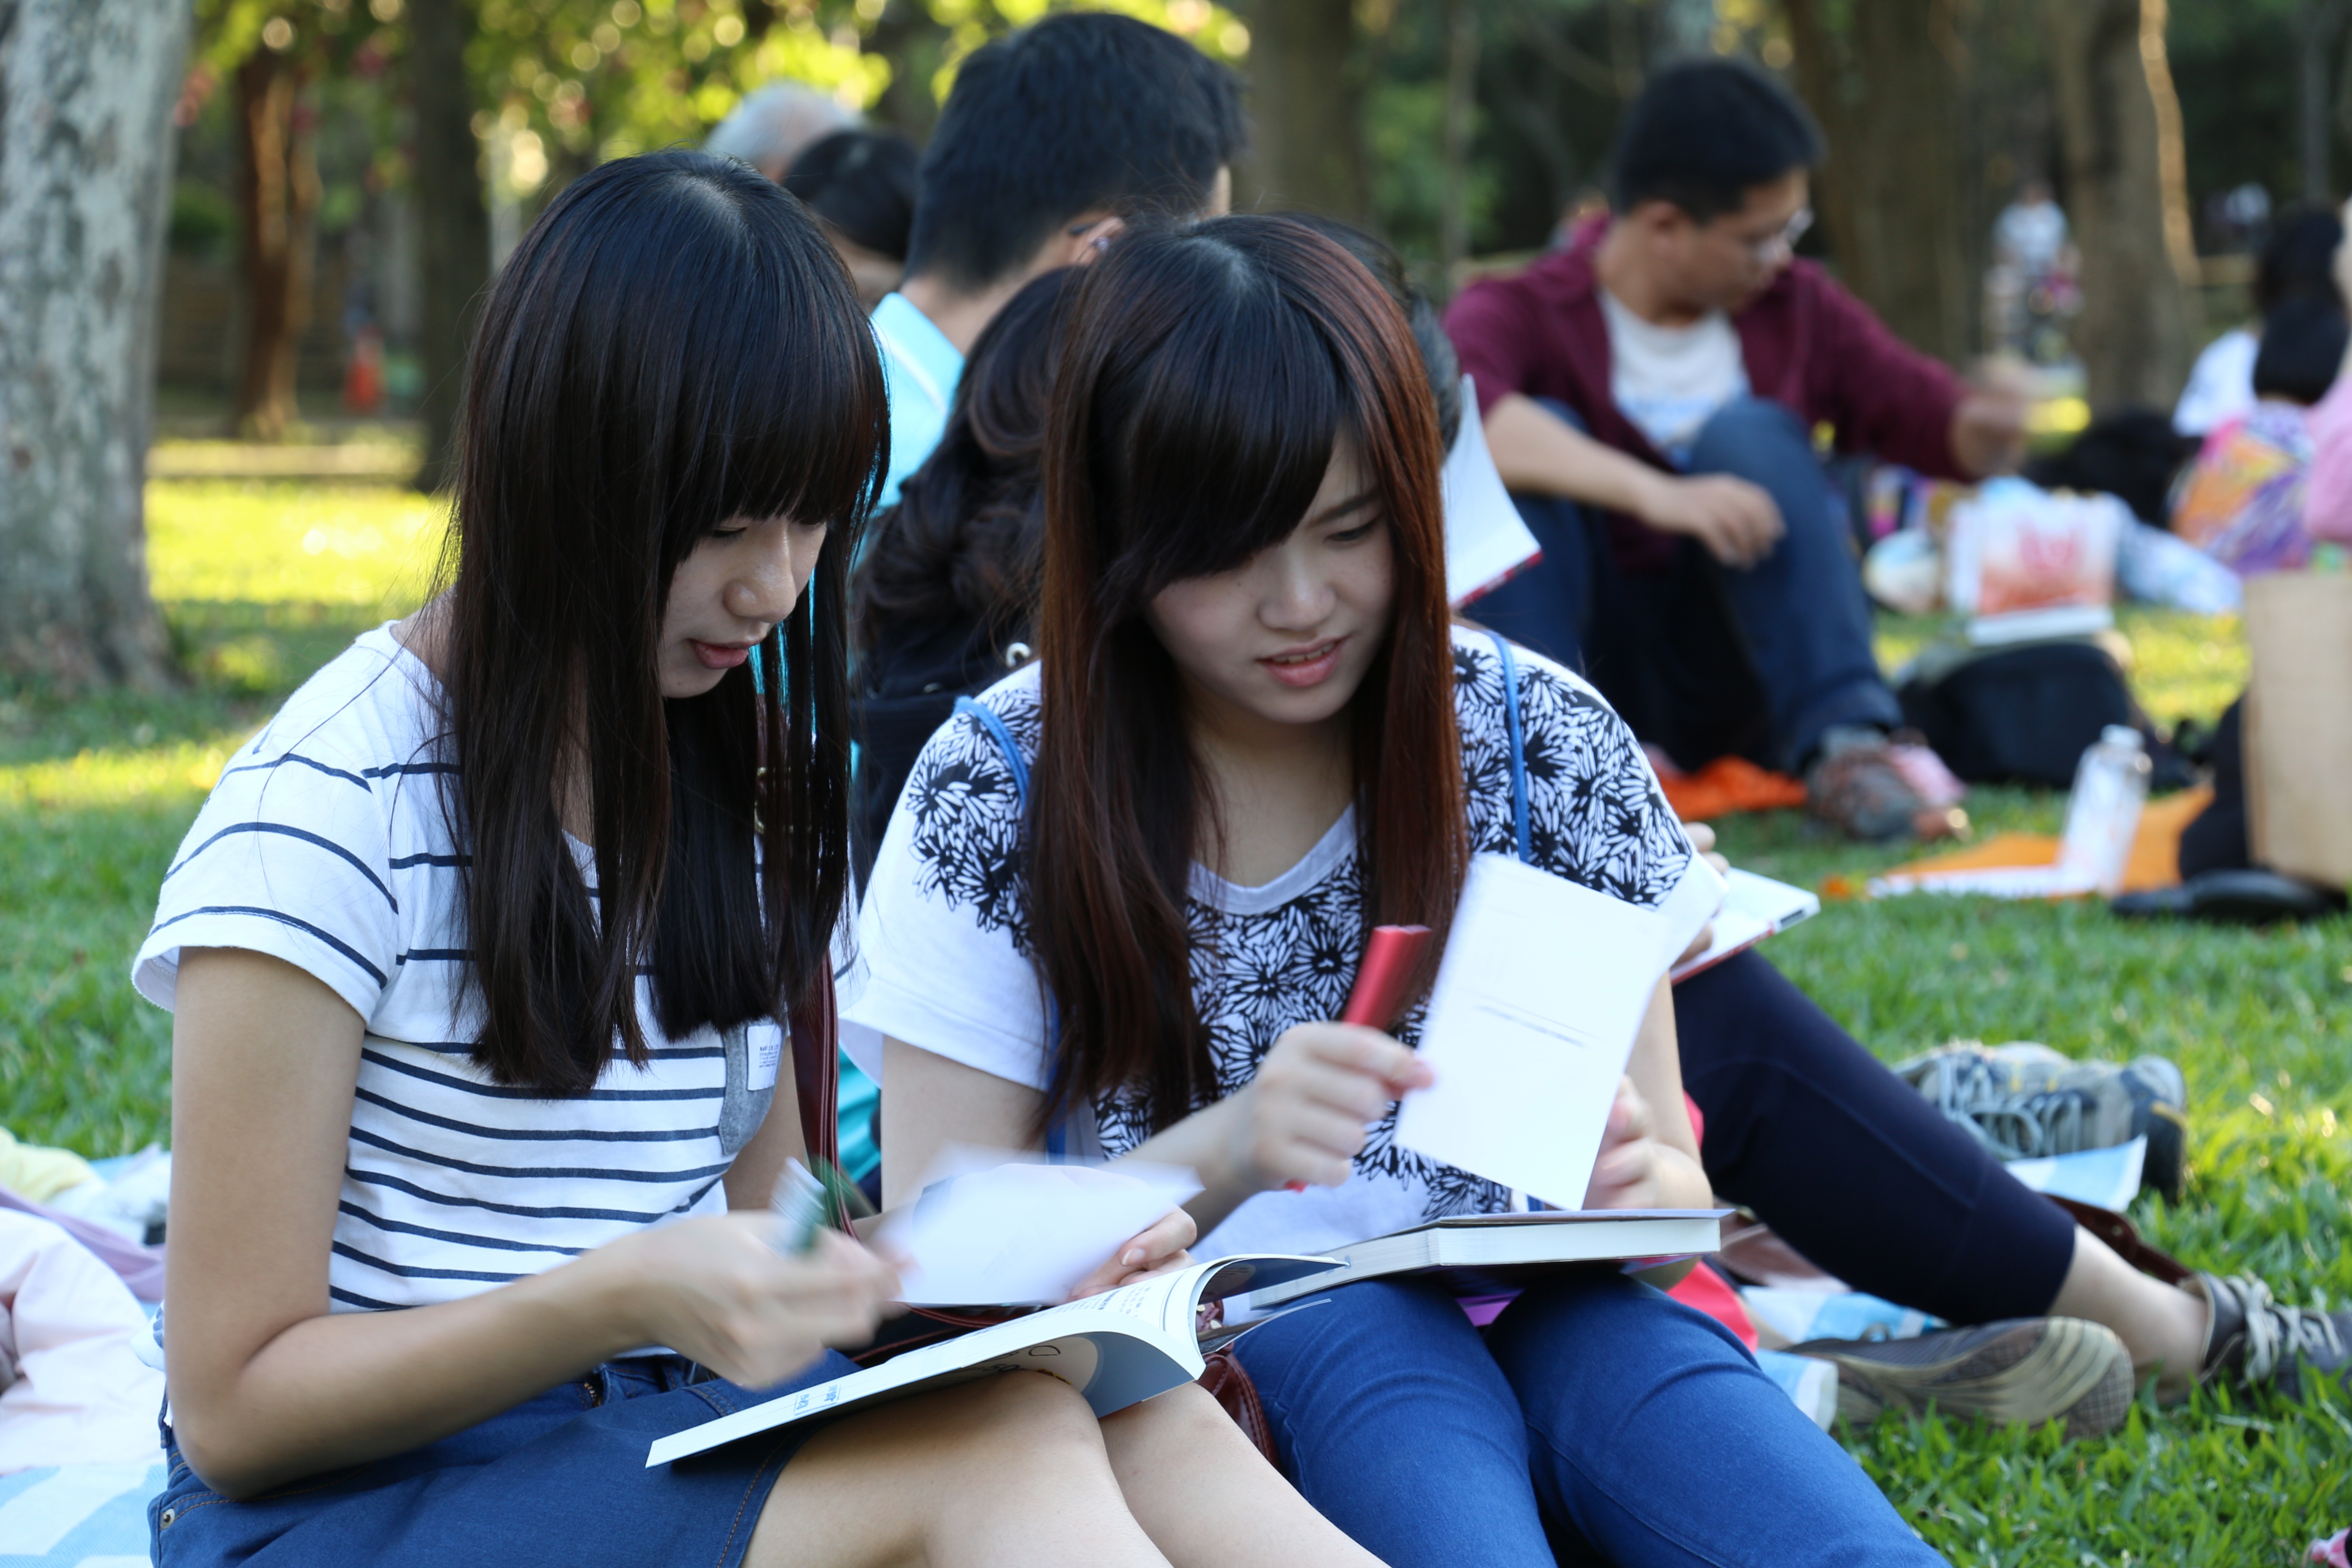
grass, person, people, park, student, asia, picnic, girls, learning, the study, read book club med, the consular